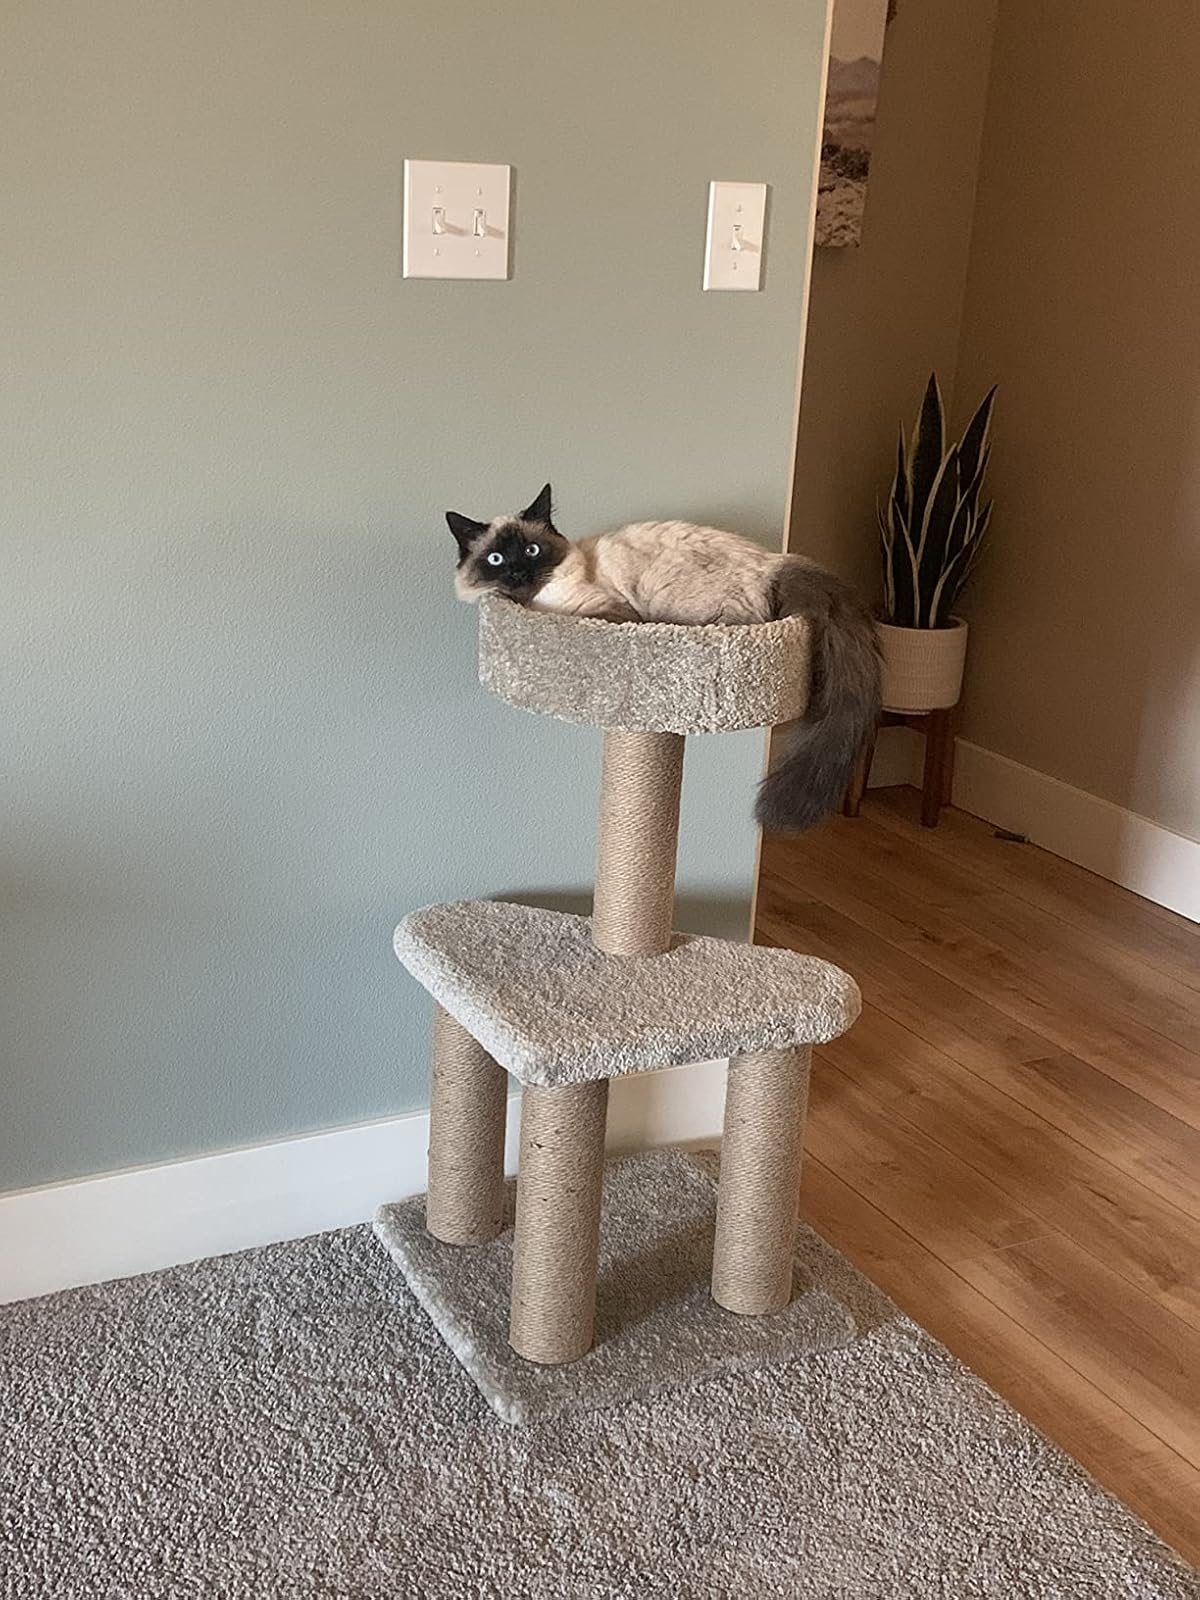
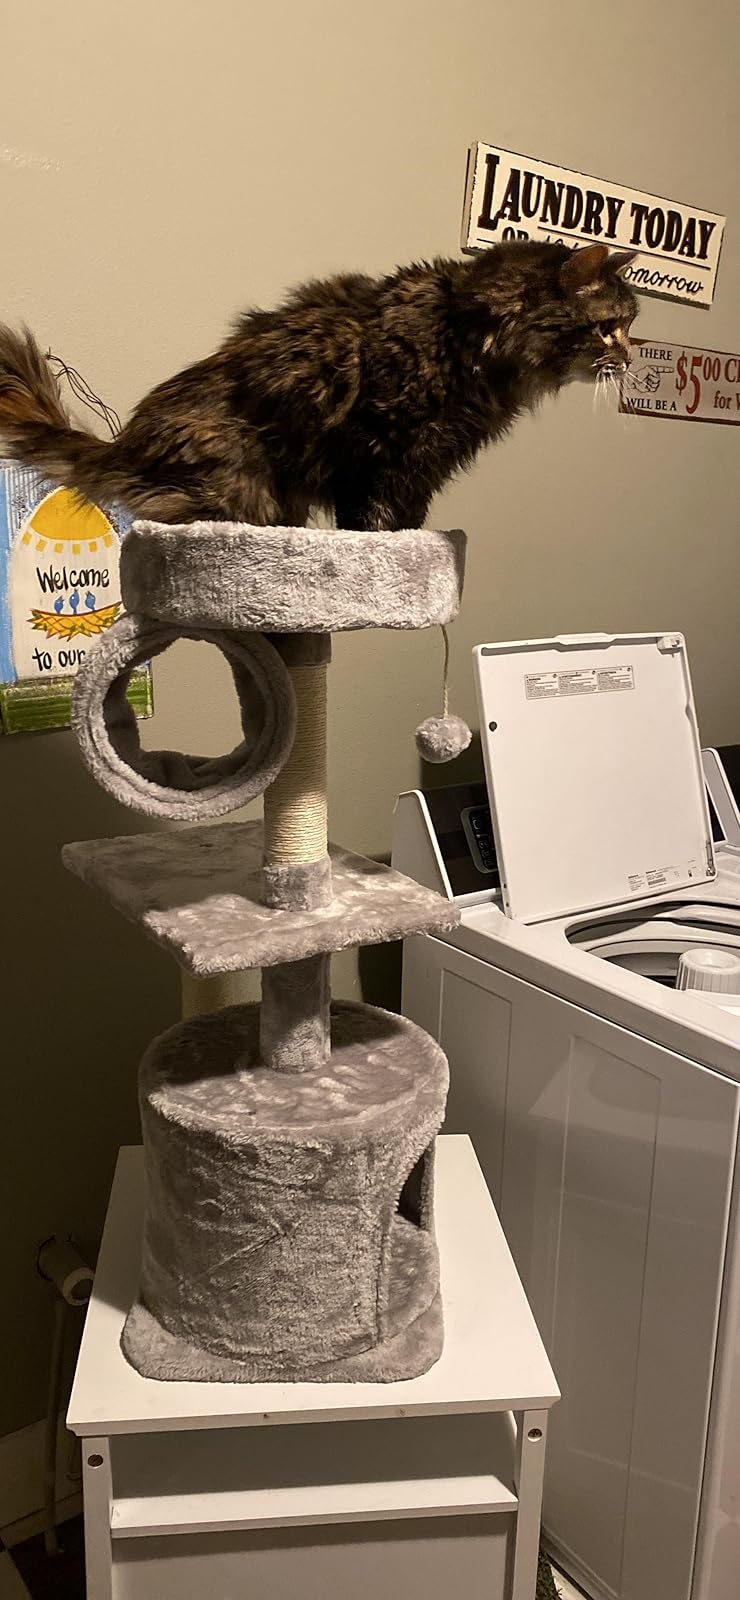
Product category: items_cat tree
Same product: no